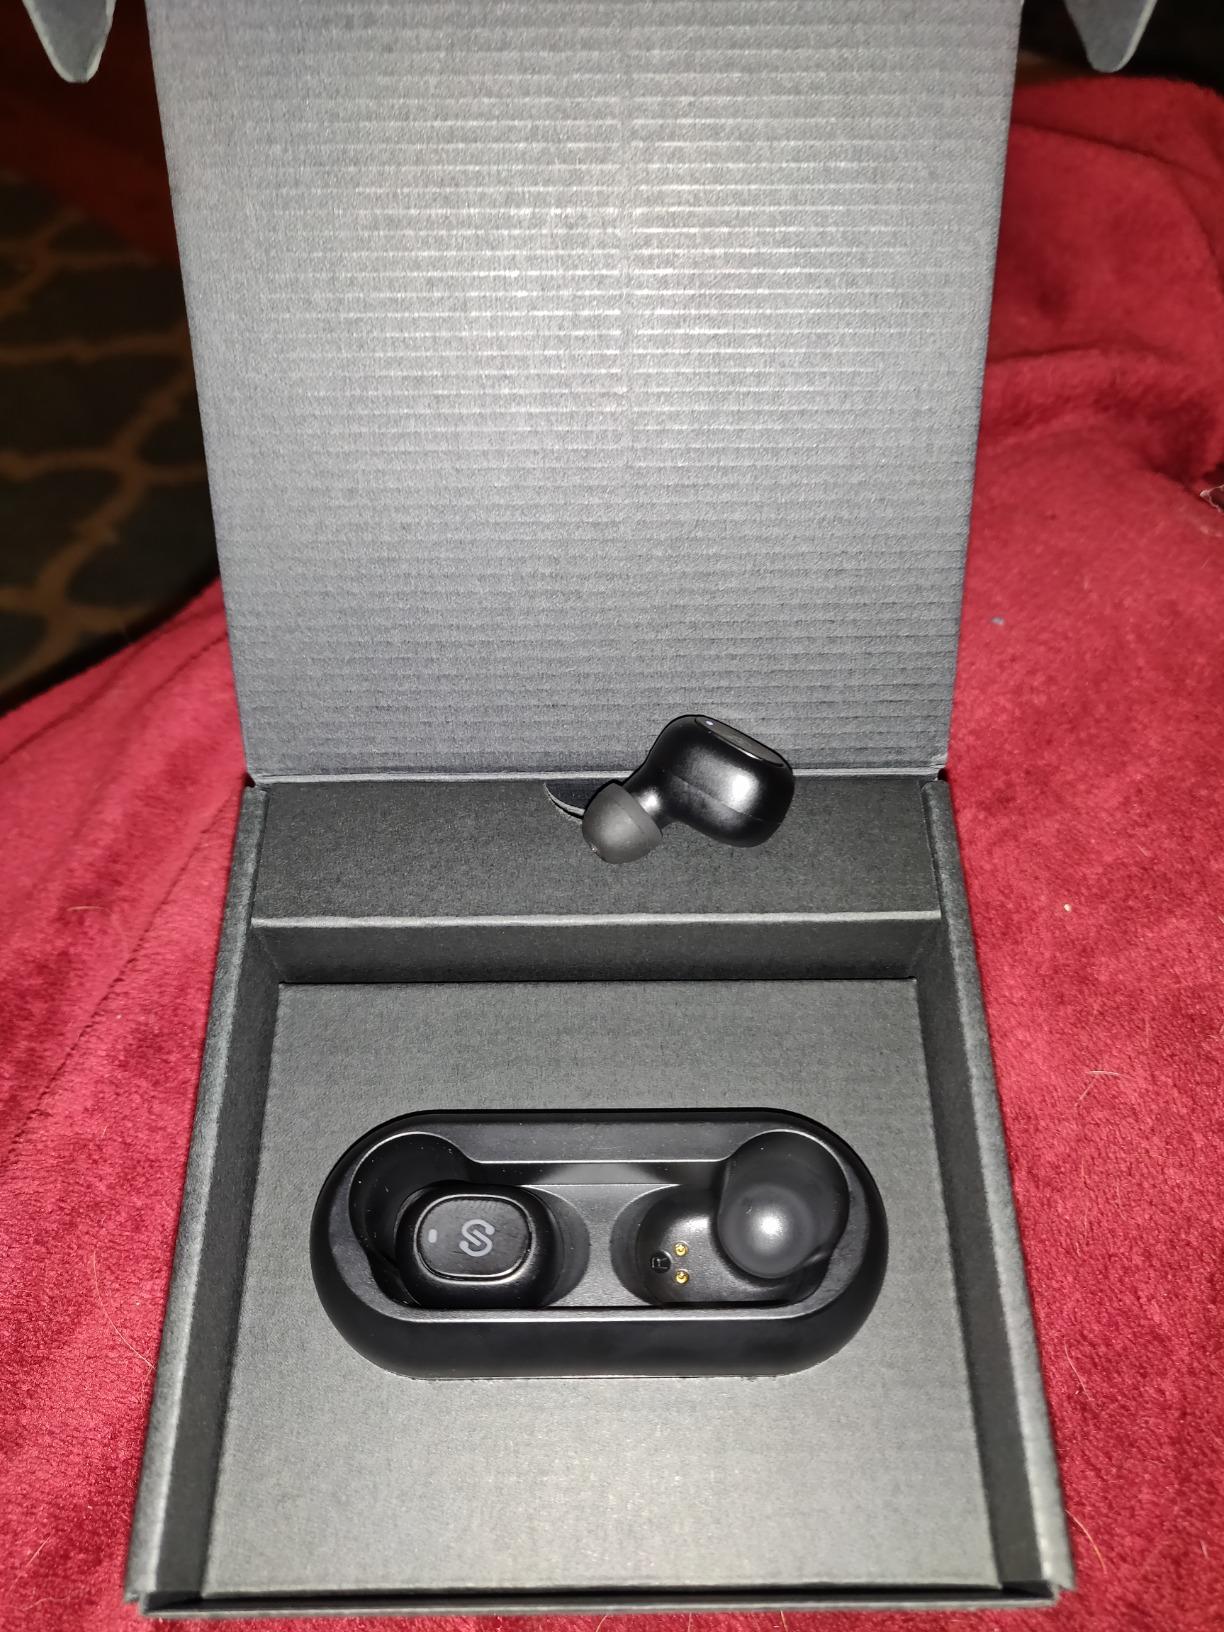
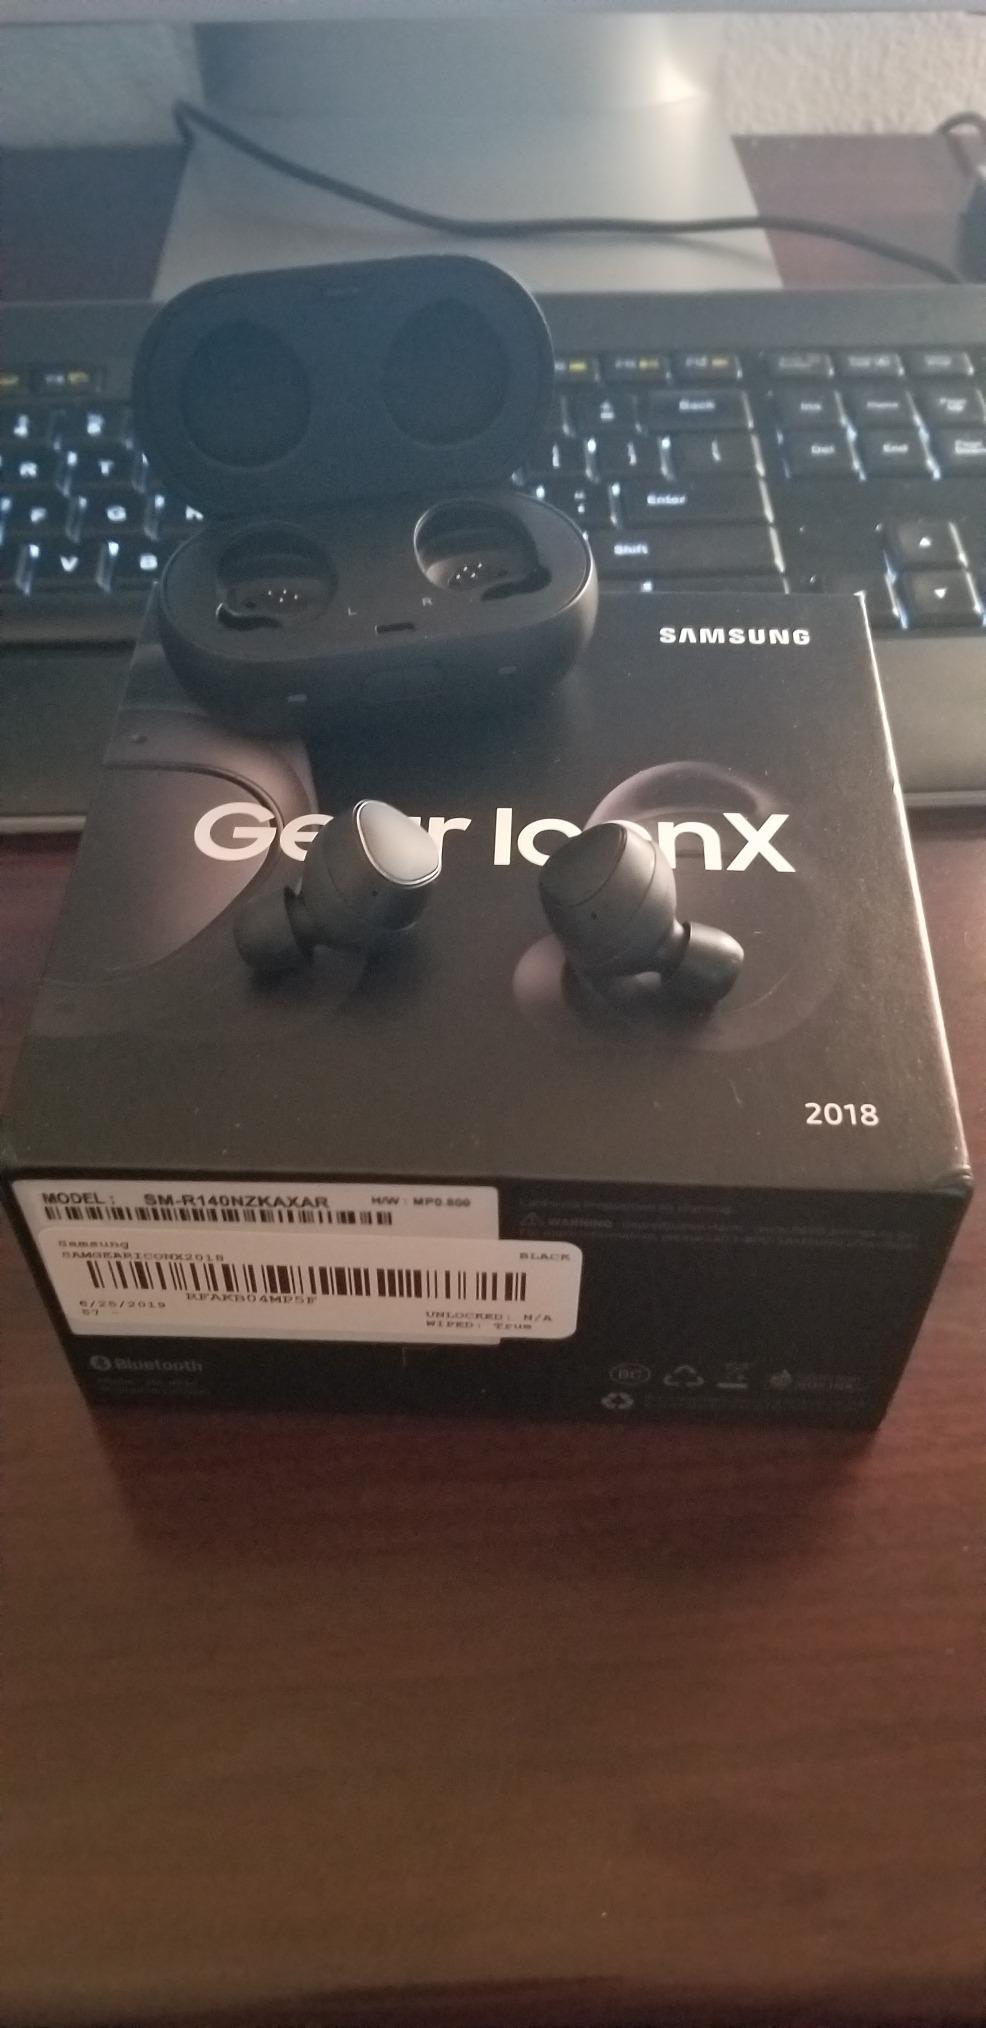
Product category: earbuds
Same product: no